Eric Gerets

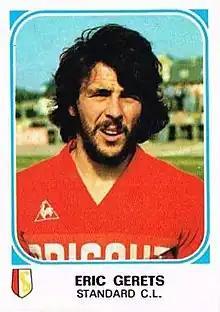
Eric Gerets in 1976

In the 1980s, a new generation of players emerged at Standard. Noted manager Ernst Happel was hired, and later the club brought Raymond Goethals back to Belgium. Players like Arie Haan, Guy Vandersmissen, Michel Preud'homme, Walter Meeuws, Jos Daerden and Simon Tahamata became key players, whilst Gerets was the captain of the team. In 1980, Standard finished runners-up in the league, before winning the 1981 National Cup with a 4–1 win over Lokeren SC. In 1982, Standard won the title by beating Waterschei SV Thor in the last match of the season. A few days later, they faced Barcelona in the European Cup Winners' Cup final, which they lost 2–1. The influence of Gerets on Standard's success was recognised when he was awarded the 1982 Belgian Golden Shoe. The following year he captained Standard to another league title, their ninth overall, which would prove to be their last until 2007–08.